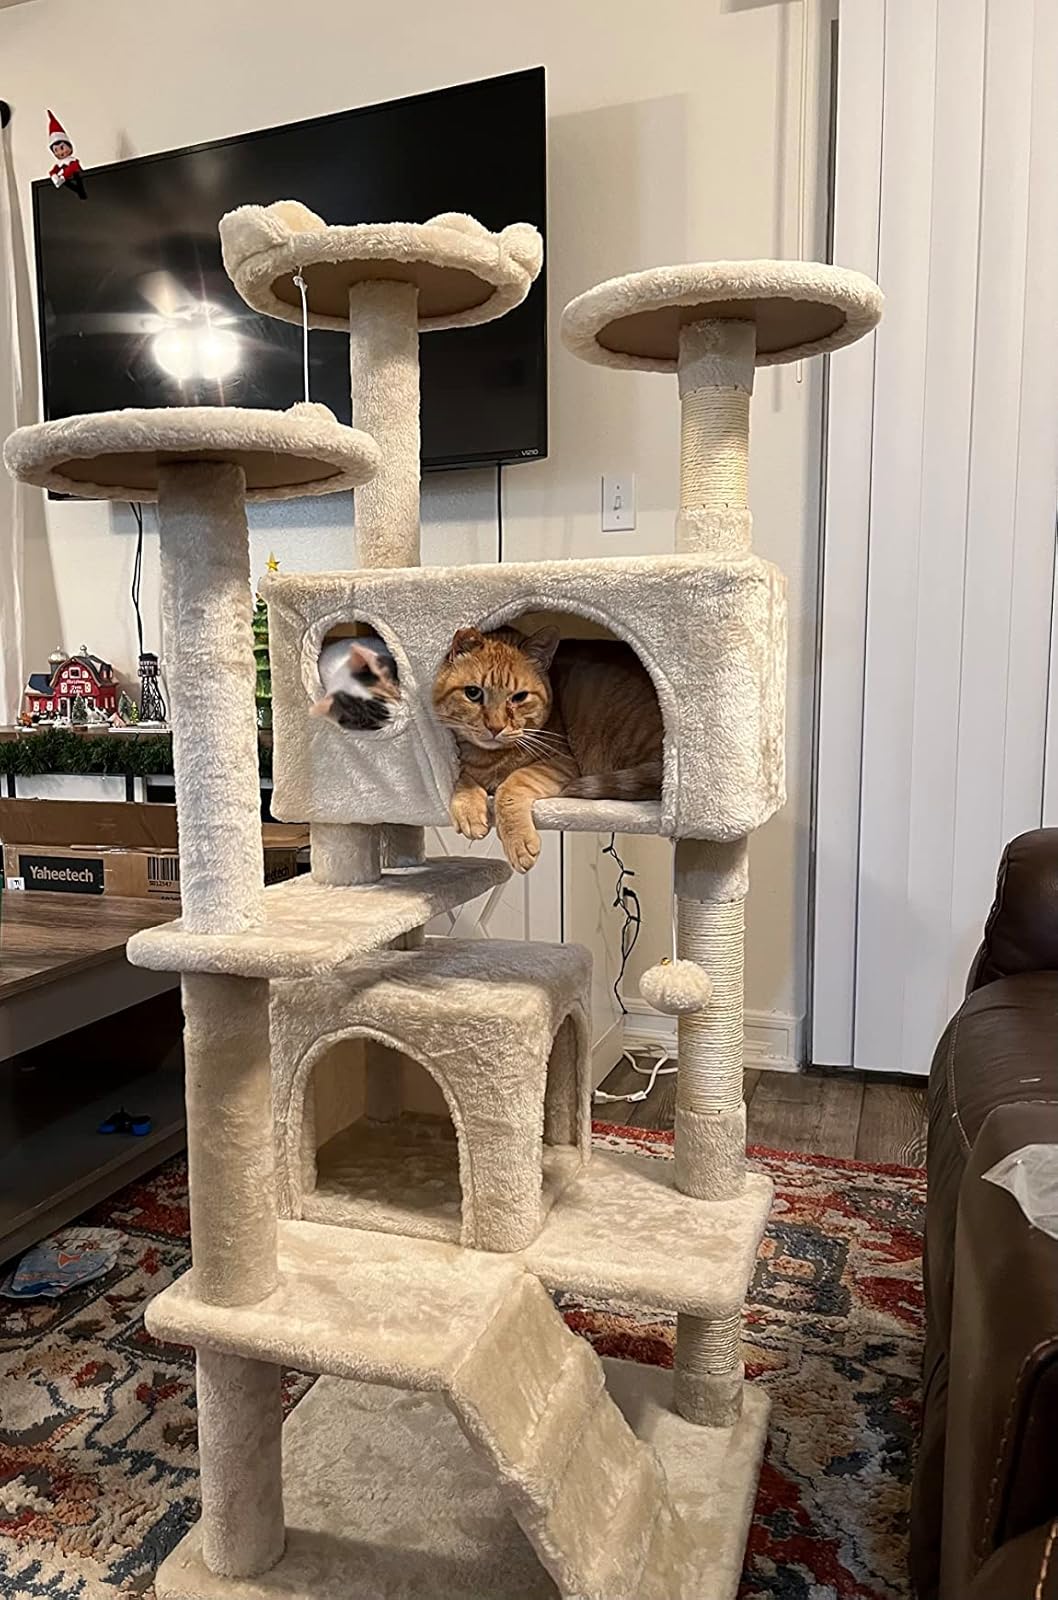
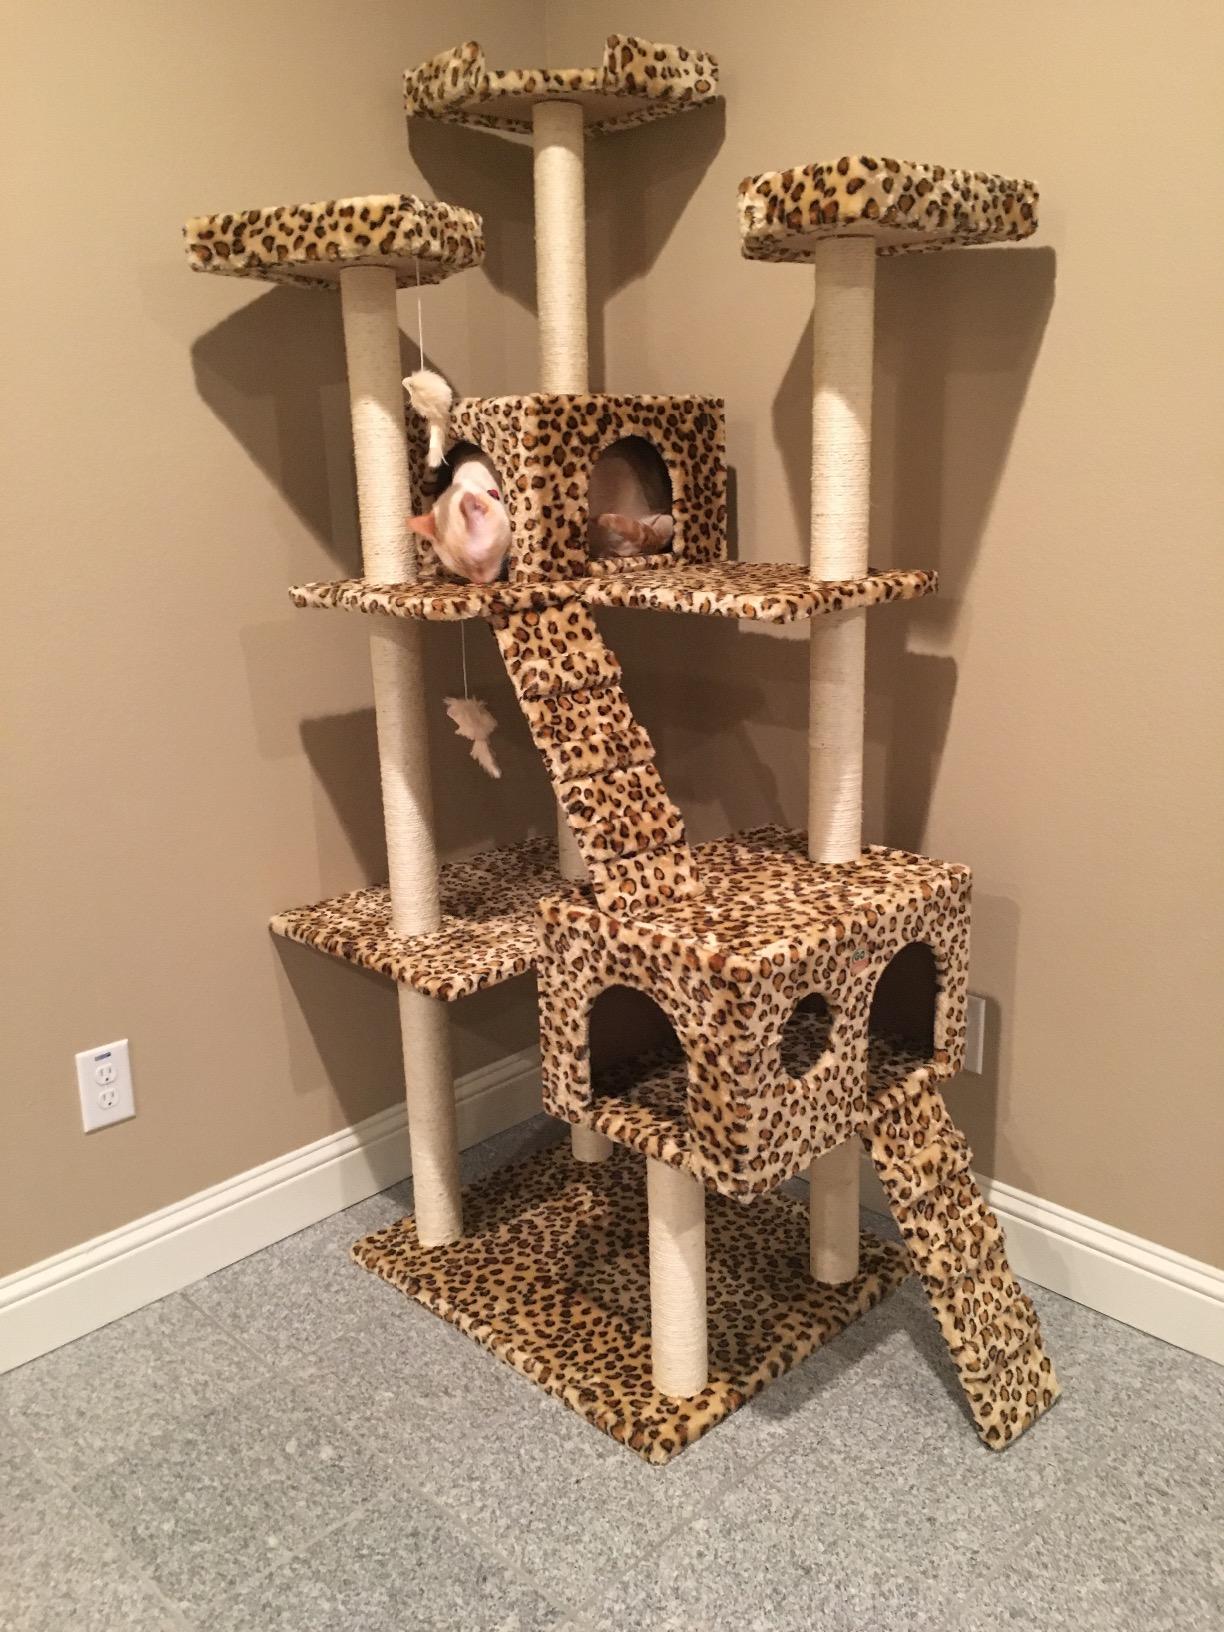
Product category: items_cat tree
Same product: no